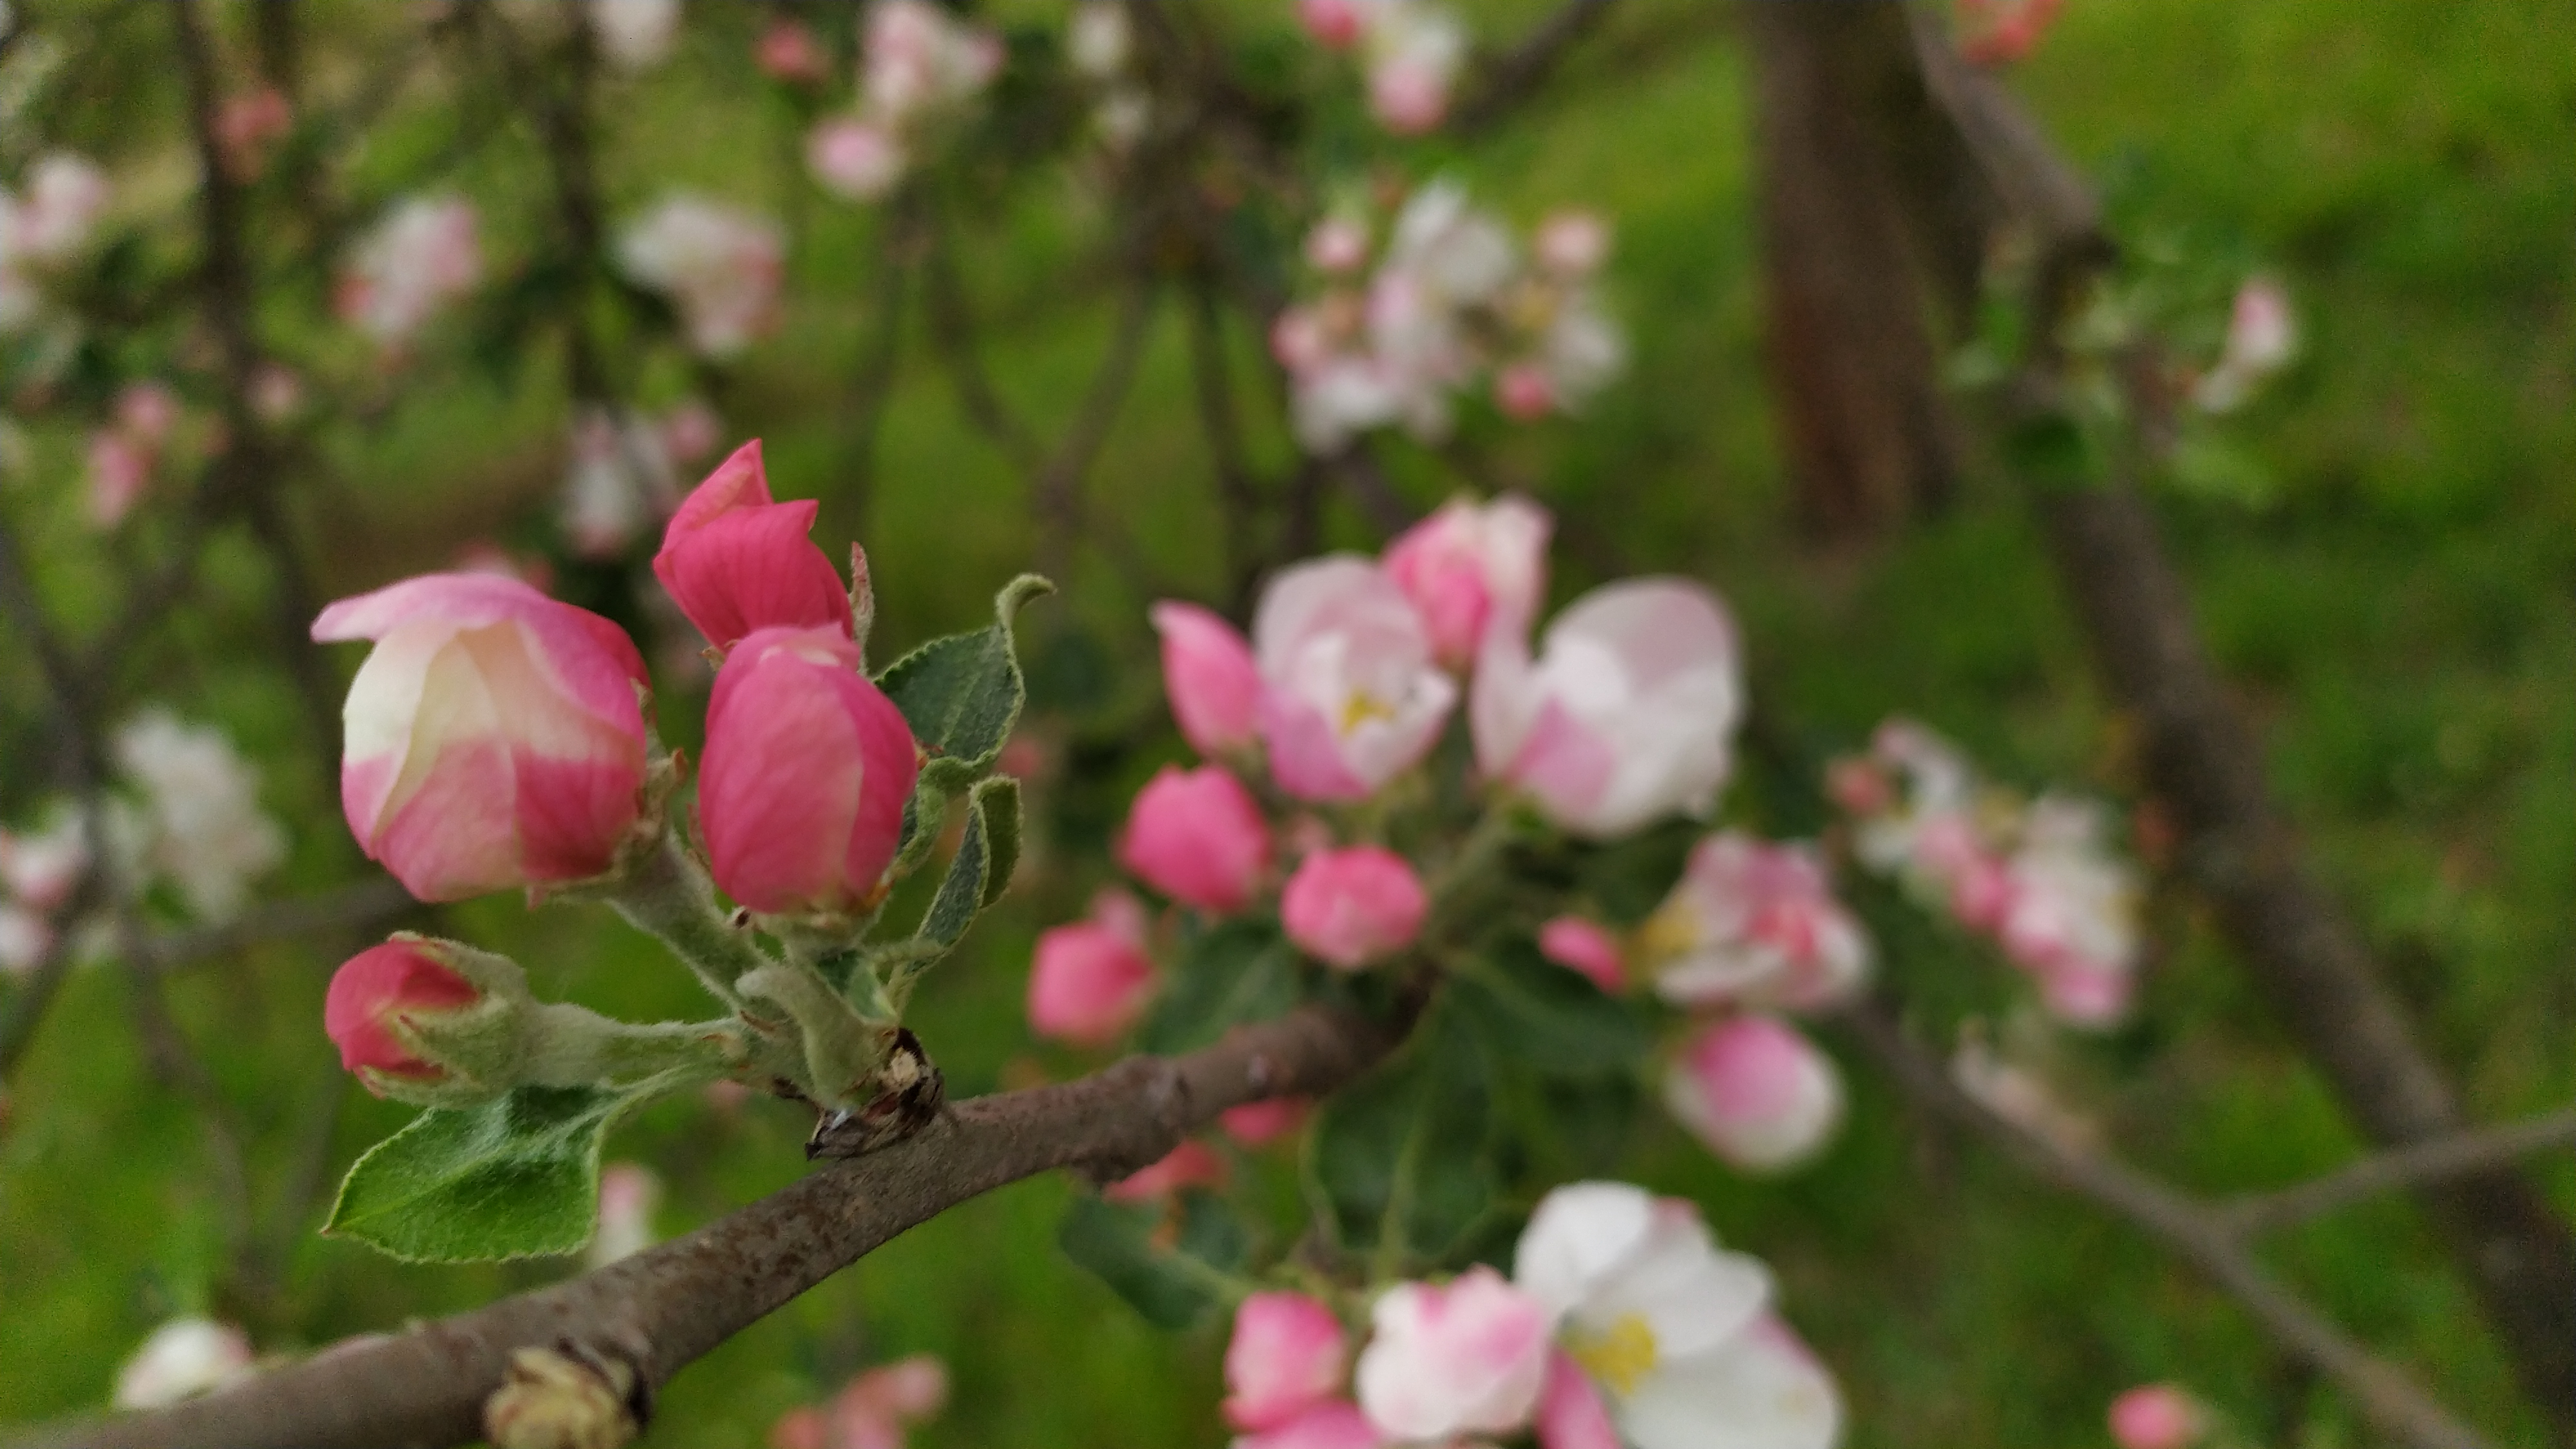
spring, wiosna, kwiat, pogoda, flower, flowering plant, plant, petal, blossom, branch, bud, tree, malus, rose family